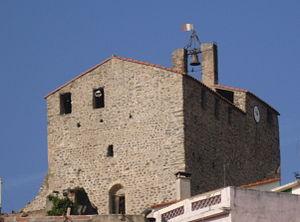
Église Saint-Sulpice à Bouleternère This building is classé au titre des Monuments Historiques. It is indexed in the Base Mérimée, a database of architectural heritage maintained by the French Ministry of Culture,
Cet article présente une liste des églises romanes des Pyrénées-Orientales.
L'église Saint-Sulpice est une église de style possiblement roman située à Bouleternère, dans le département français des Pyrénées-Orientales.
Cet article recense les monuments historiques des Pyrénées-Orientales, en France.